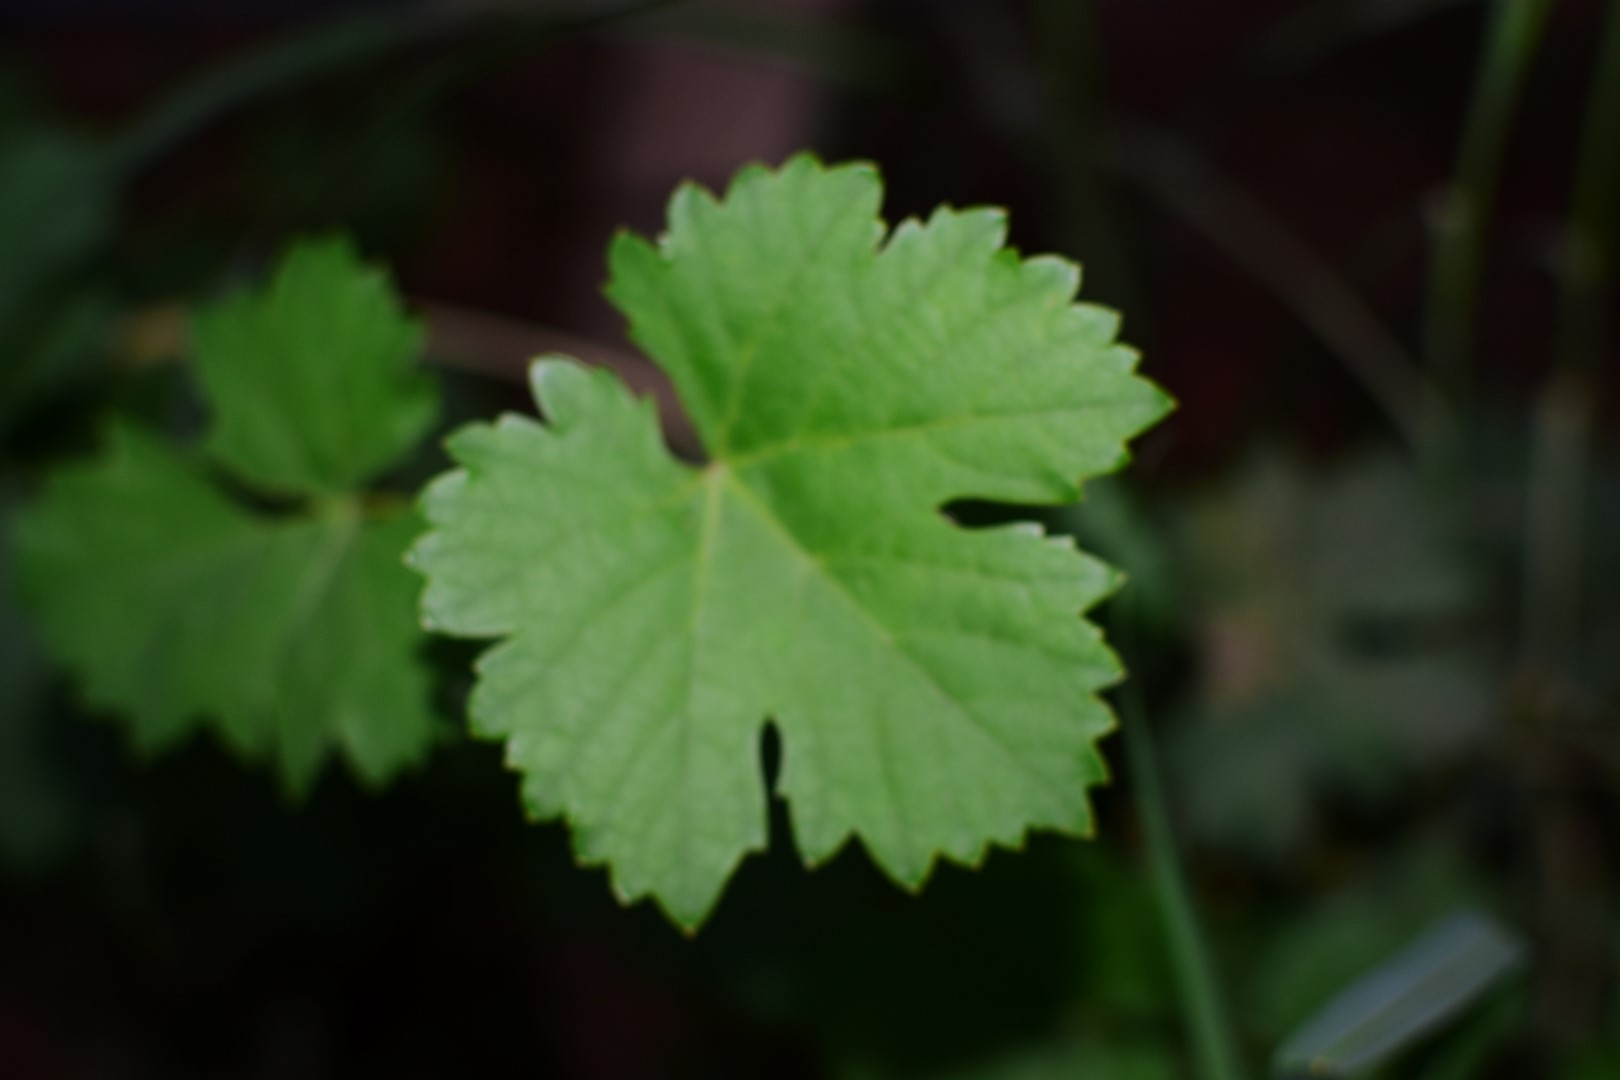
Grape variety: Aswud Balad